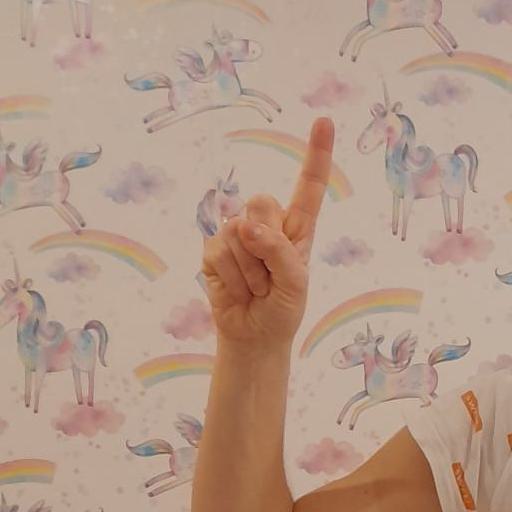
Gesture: one